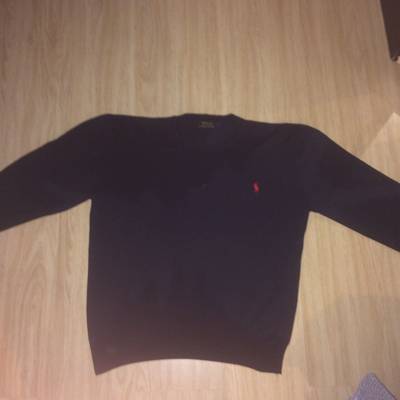
Waste category: clothes